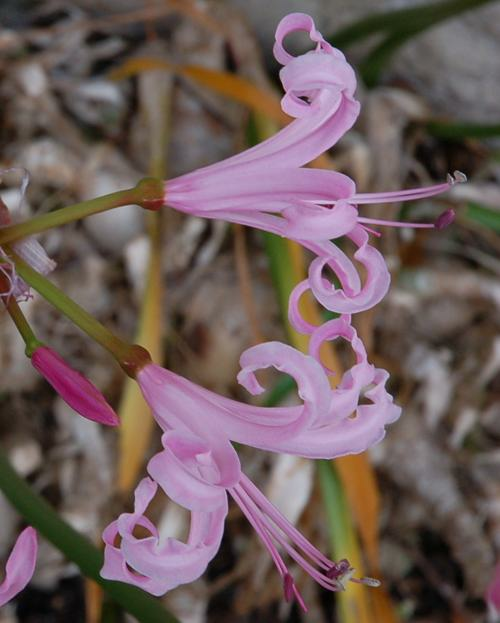
Flower: cape flower